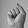
ASL letter: S